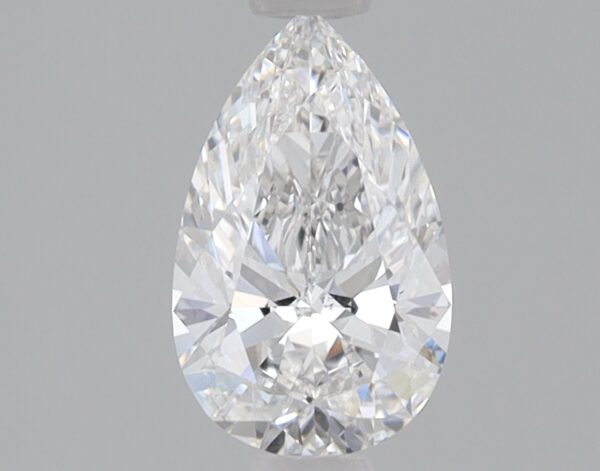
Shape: pear
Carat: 0.81
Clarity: VS2
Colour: F
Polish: EX
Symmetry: EX
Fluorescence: NONE
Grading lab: IGI
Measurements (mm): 8.44 x 5.22 x 3.15